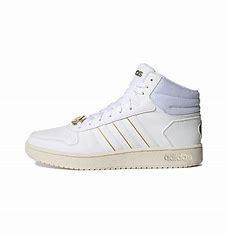
Brand: adidas
Model: neo Adidas NEO Hoops 2